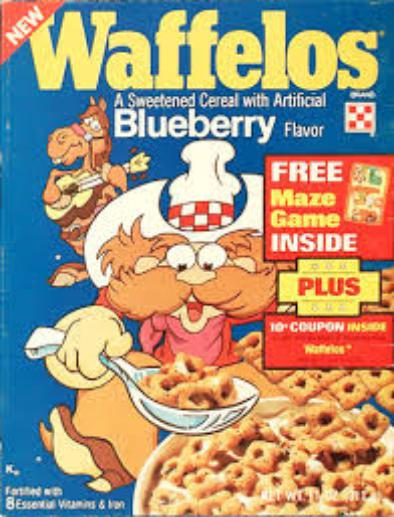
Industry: Food